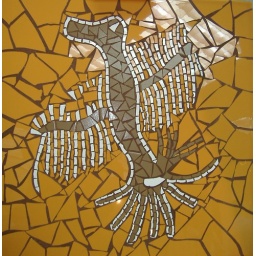
Every detail is exact as the original.Today it hangs on the wall in the office of The Netherlands representative office.